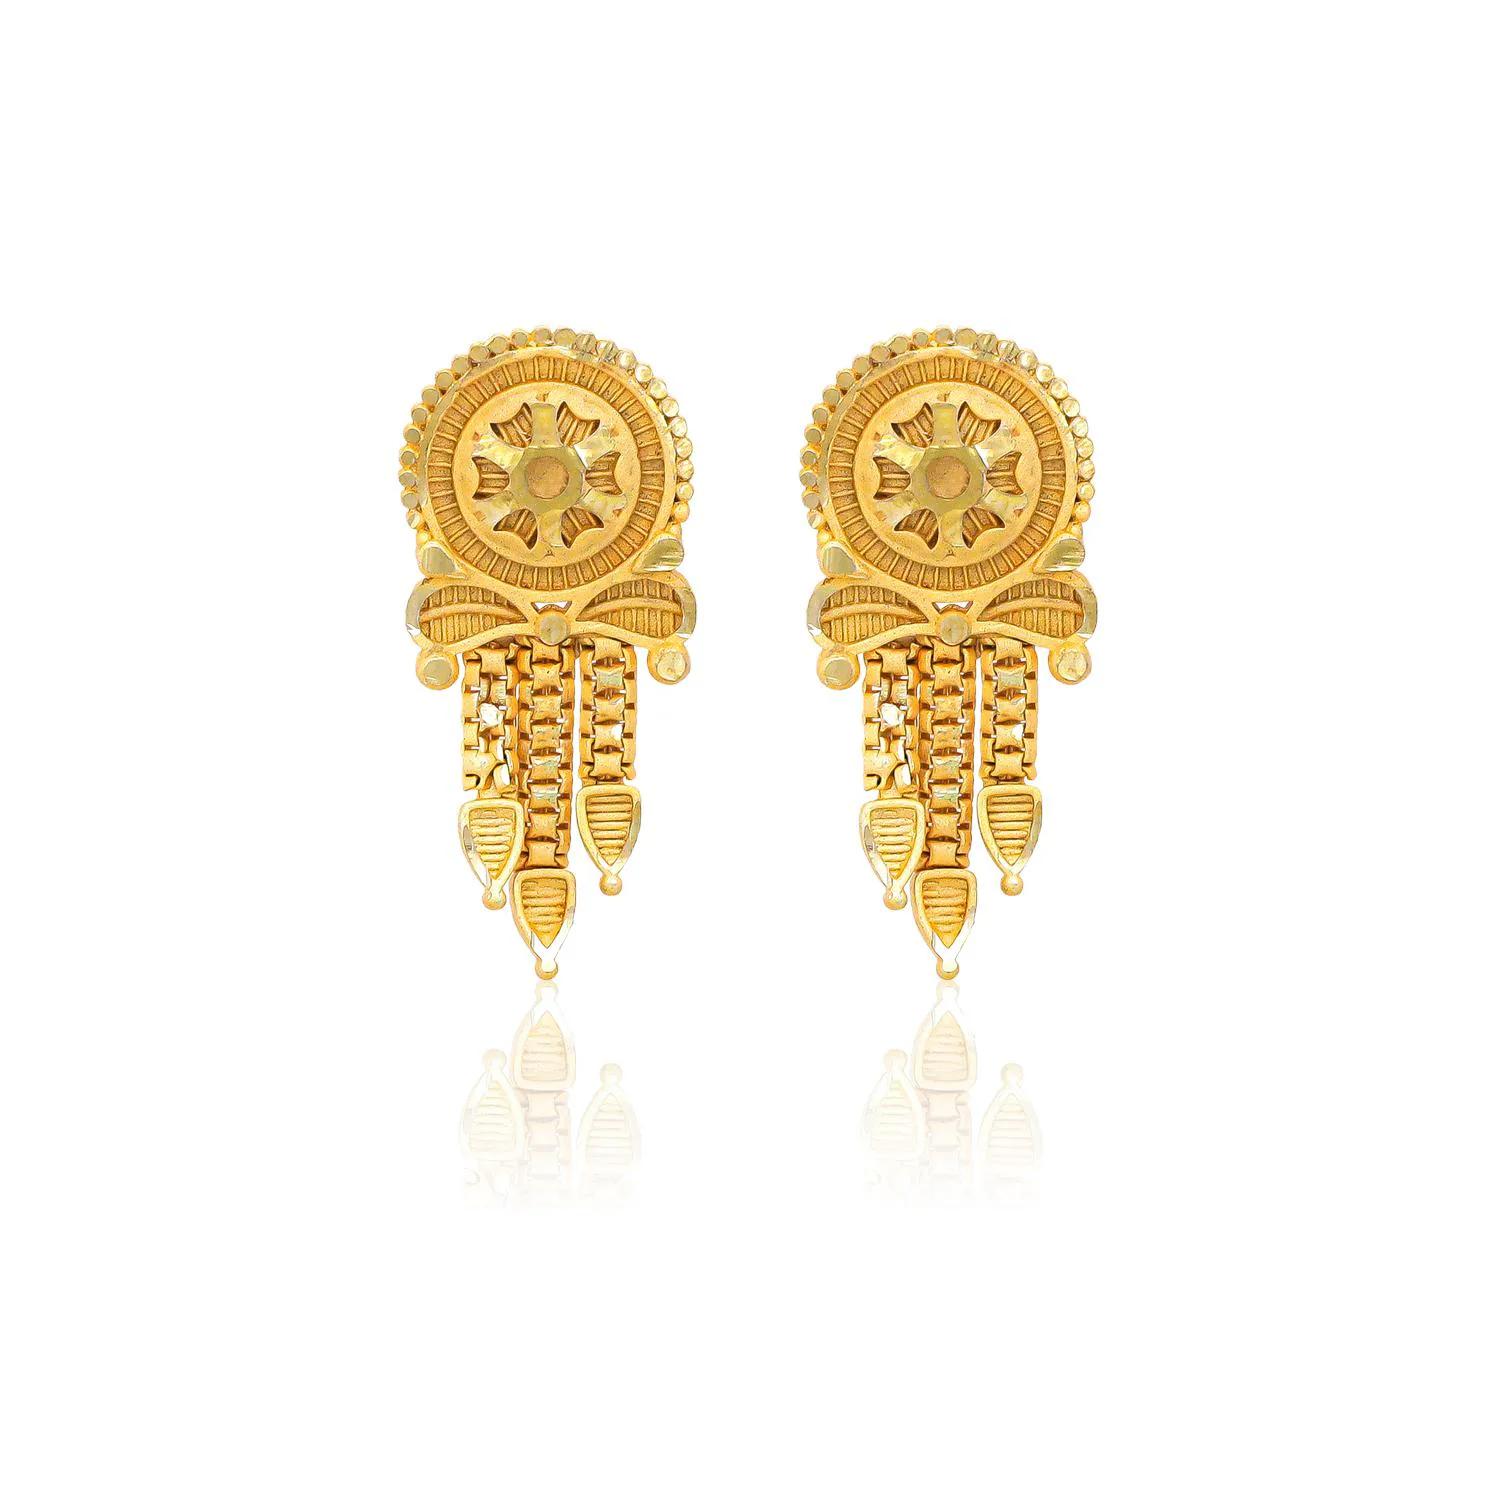
arch fashion Premium Micron Gold Plated Push Back Stud Earrings
Type: Earrings
Brand: arch fashion
Price: Rs. 299
Every Female is incomplete without Earrings an earring is a piece of jewellery attached to the ear via a piercing in the earlobe or another external part of the ear.
Features: earring for women: every female pair 1 earring: jewellery for women: arch fashion jewellery for women: trending jewellery for women
Included: 1